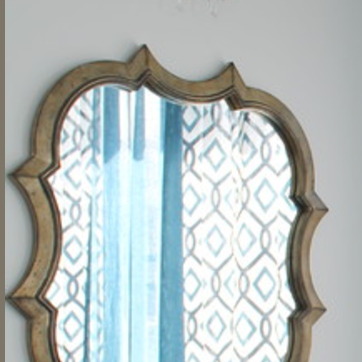
Material: mirror